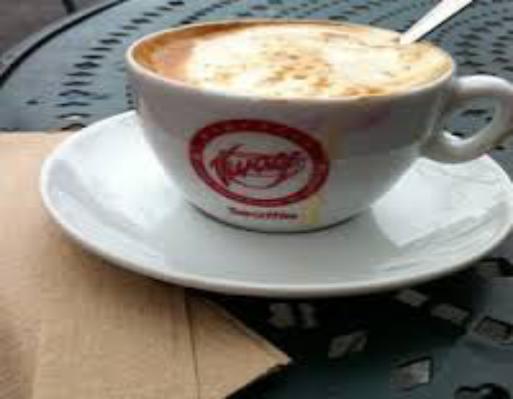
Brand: Espresso Vivace
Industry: Food